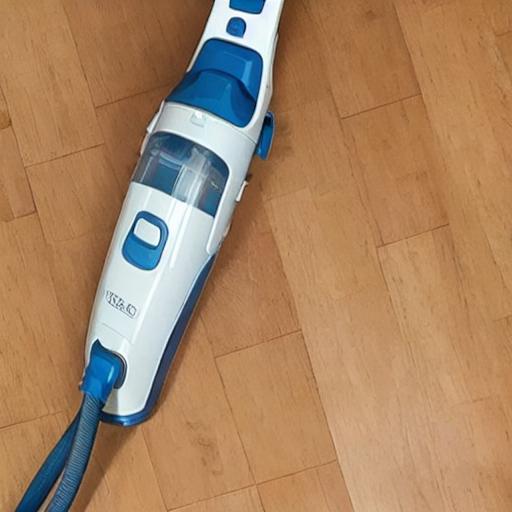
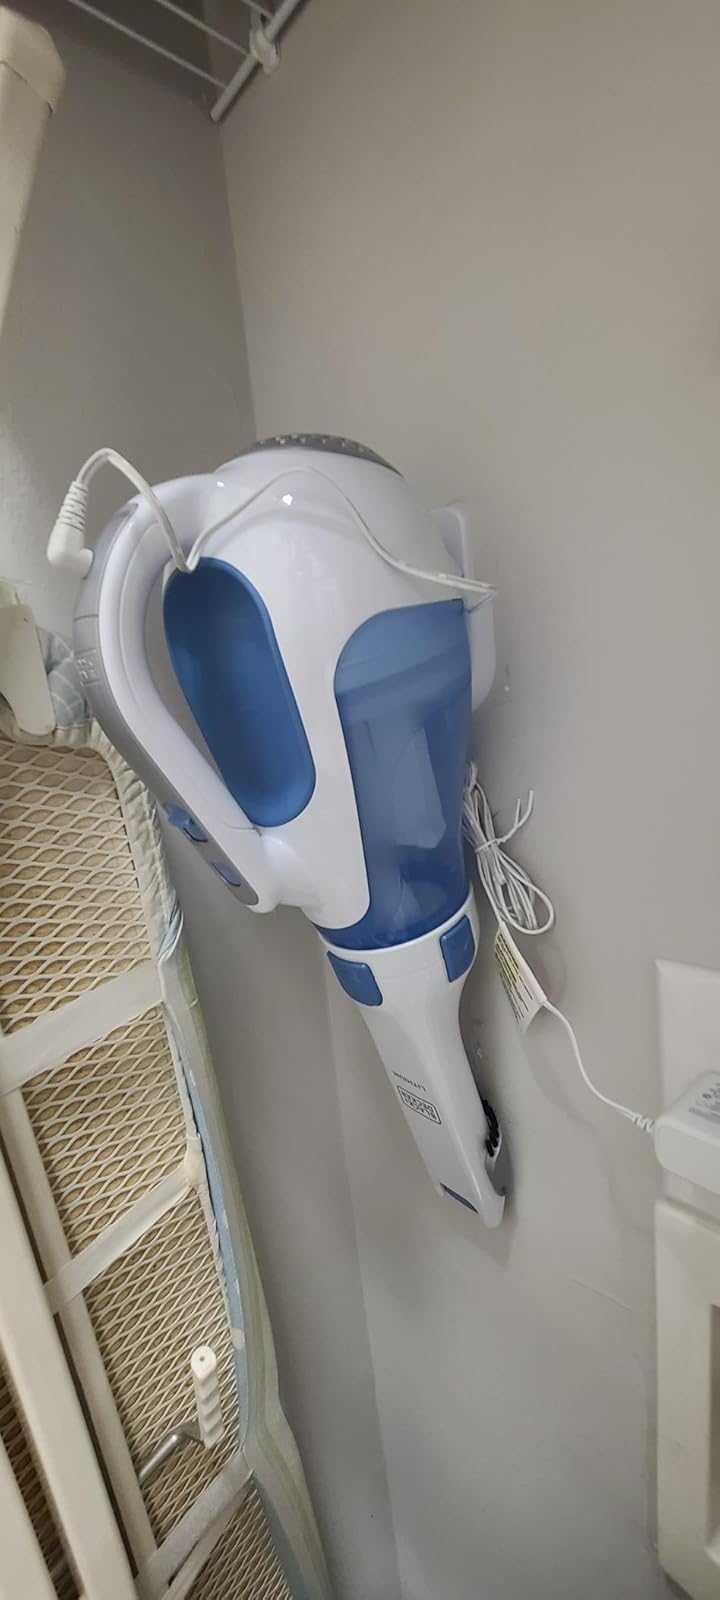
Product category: items_vacuum
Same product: no